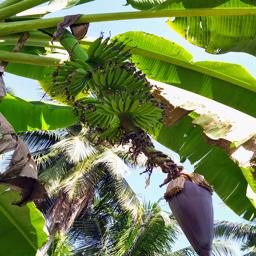
Label: MALBHOG FRUIT